Berkhamsted Castle

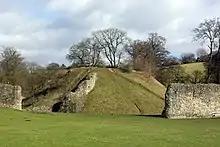
Castle motte

In subsequent years, Berkhamsted then became closely associated with the Earls and Dukes of Cornwall. Henry III's brother, Richard, became the Earl of Cornwall and inherited the castle from his mother Isabella, and it became a permanent part of the earldom. Berkhamsted was Richard's favourite castle, partially because it was conveniently close to London. Richard had an impressive, three-storey tower built onto the property in 1254, and restored much of the rest of the castle; the chroniclers of nearby Dunstable complained that his building works required so many carts to carry the timber that local trade in other goods was badly affected. The castle was used for the central administration of the earldom and Richard's nine stewards would submit their annual financial reports there. Meanwhile, the town of Berkhamsted itself became rich as a result of the growing wool trade. Richard died at the castle in 1272, and it passed to his son Edmund.